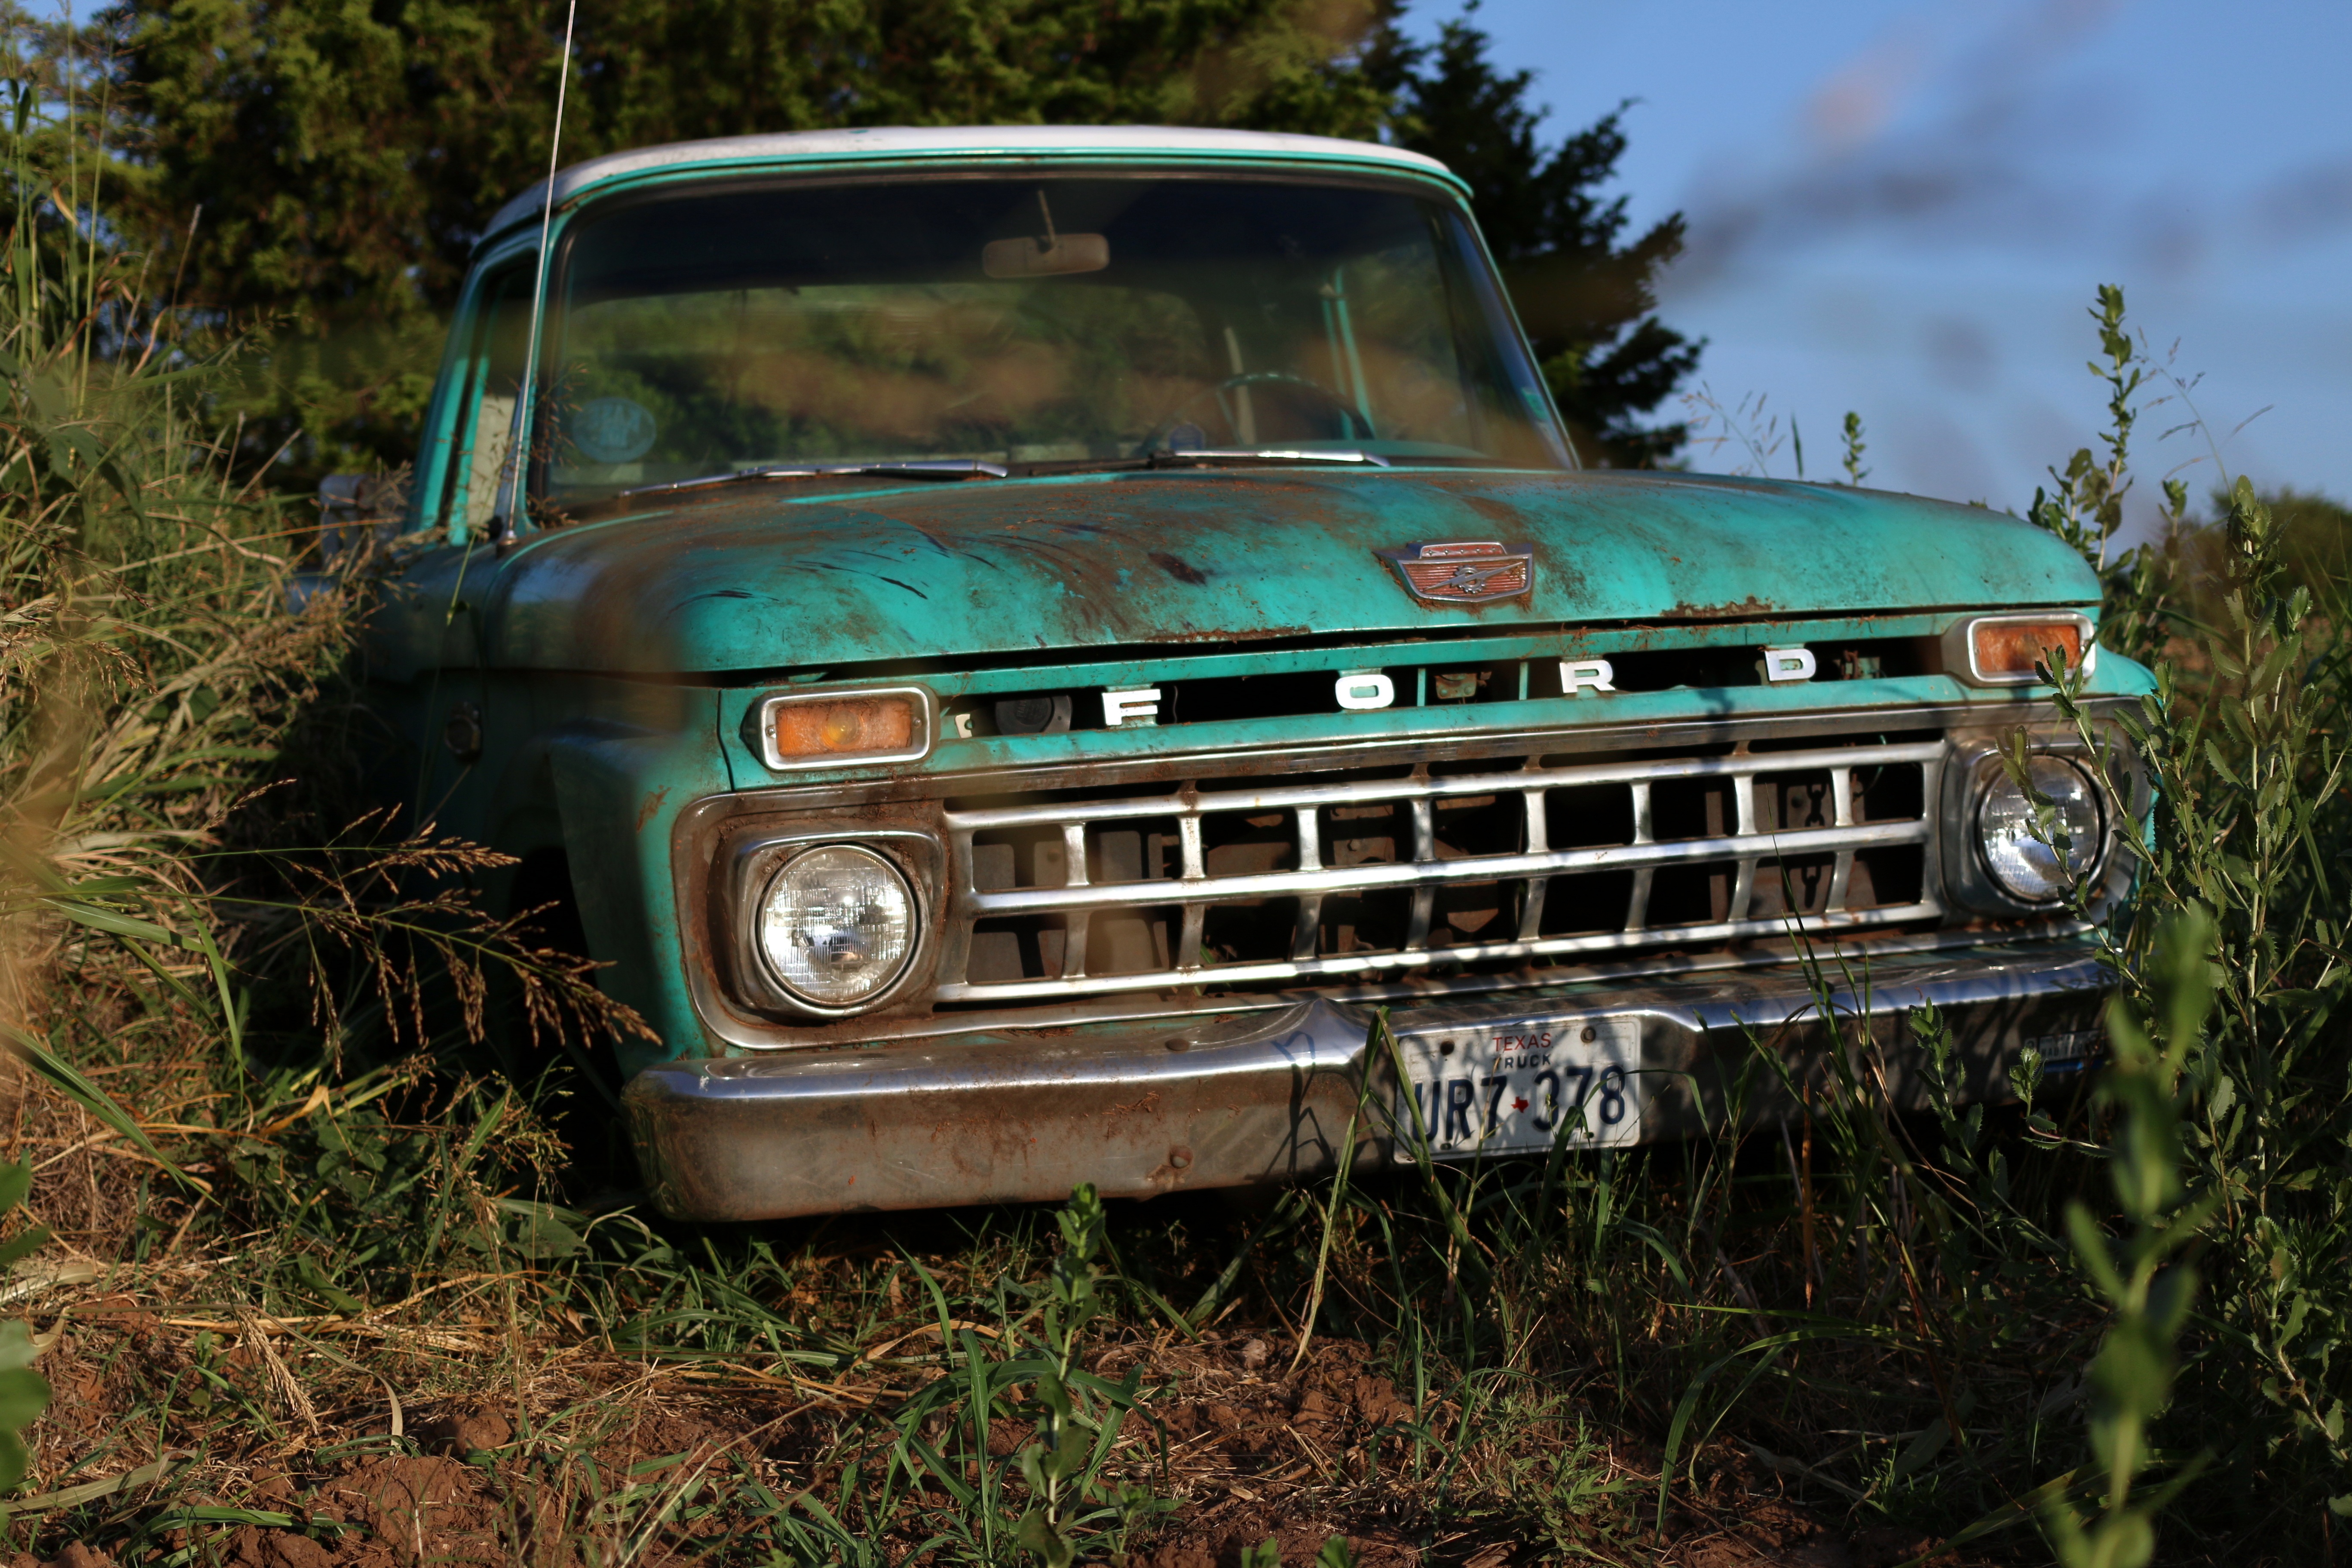
car, vintage, antique, truck, vehicle, bumper, ford, classic, pickup truck, sport utility vehicle, land vehicle, ford truck, automobile make, automotive exterior, off roading, compact sport utility vehicle